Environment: real
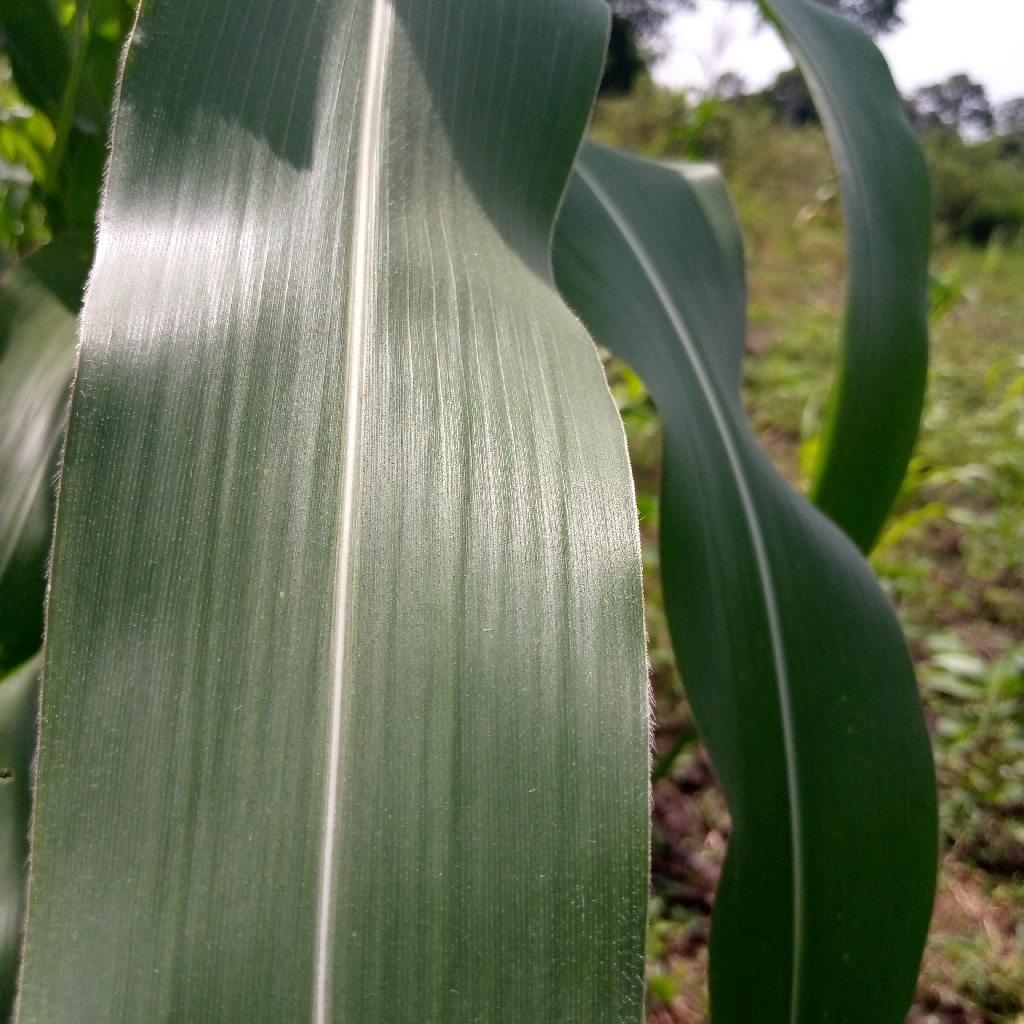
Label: healthy